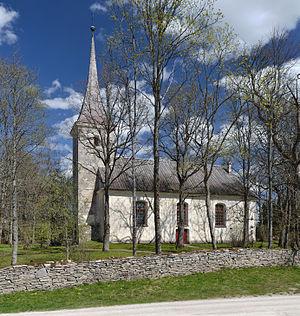
Anna est un village de la commune de Paide du comté de Järva en Estonie.
Cet article donne une liste d'églises en Estonie.
La commune de Paide est une commune rurale estonienne de la région de Järva qui s'étend sur 300 km². Sa population est de 1 622 habitants.